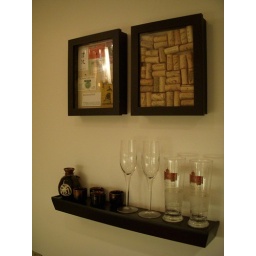
We mounted a floating shelf in the kitchen to display glassware that has been gifted to us throughout the years.